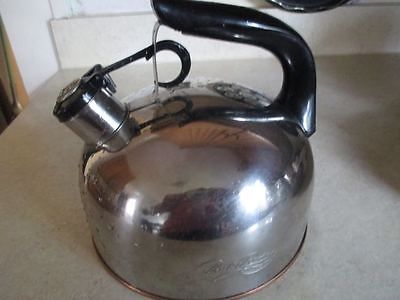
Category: kettle